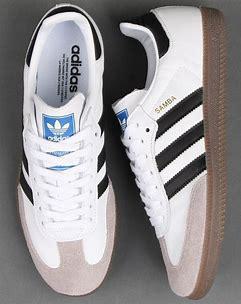
Brand: Adidas
Model: Samba OG